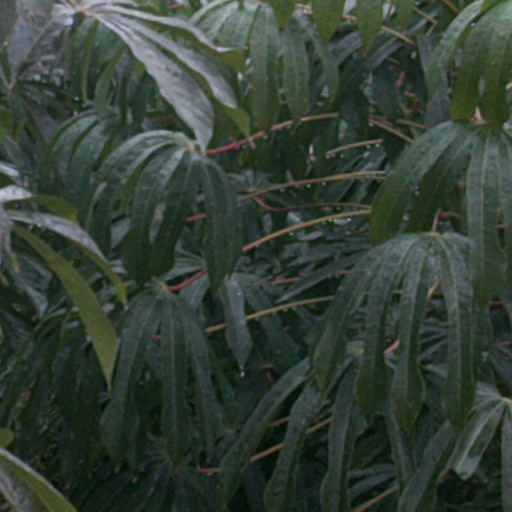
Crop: cassava